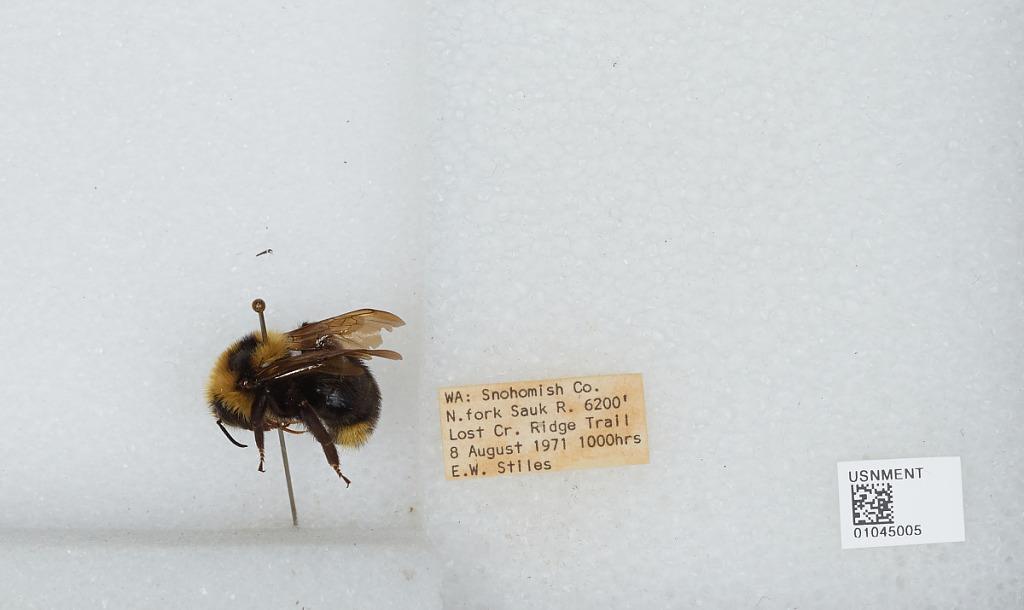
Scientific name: Bombus sp.
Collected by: E. Stiles
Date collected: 1971-8-8
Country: United States
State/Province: Washington
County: Snohomish
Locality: North Fork Sauk River, Lost Creek Ridge Trail
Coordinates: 48.0936, -121.336